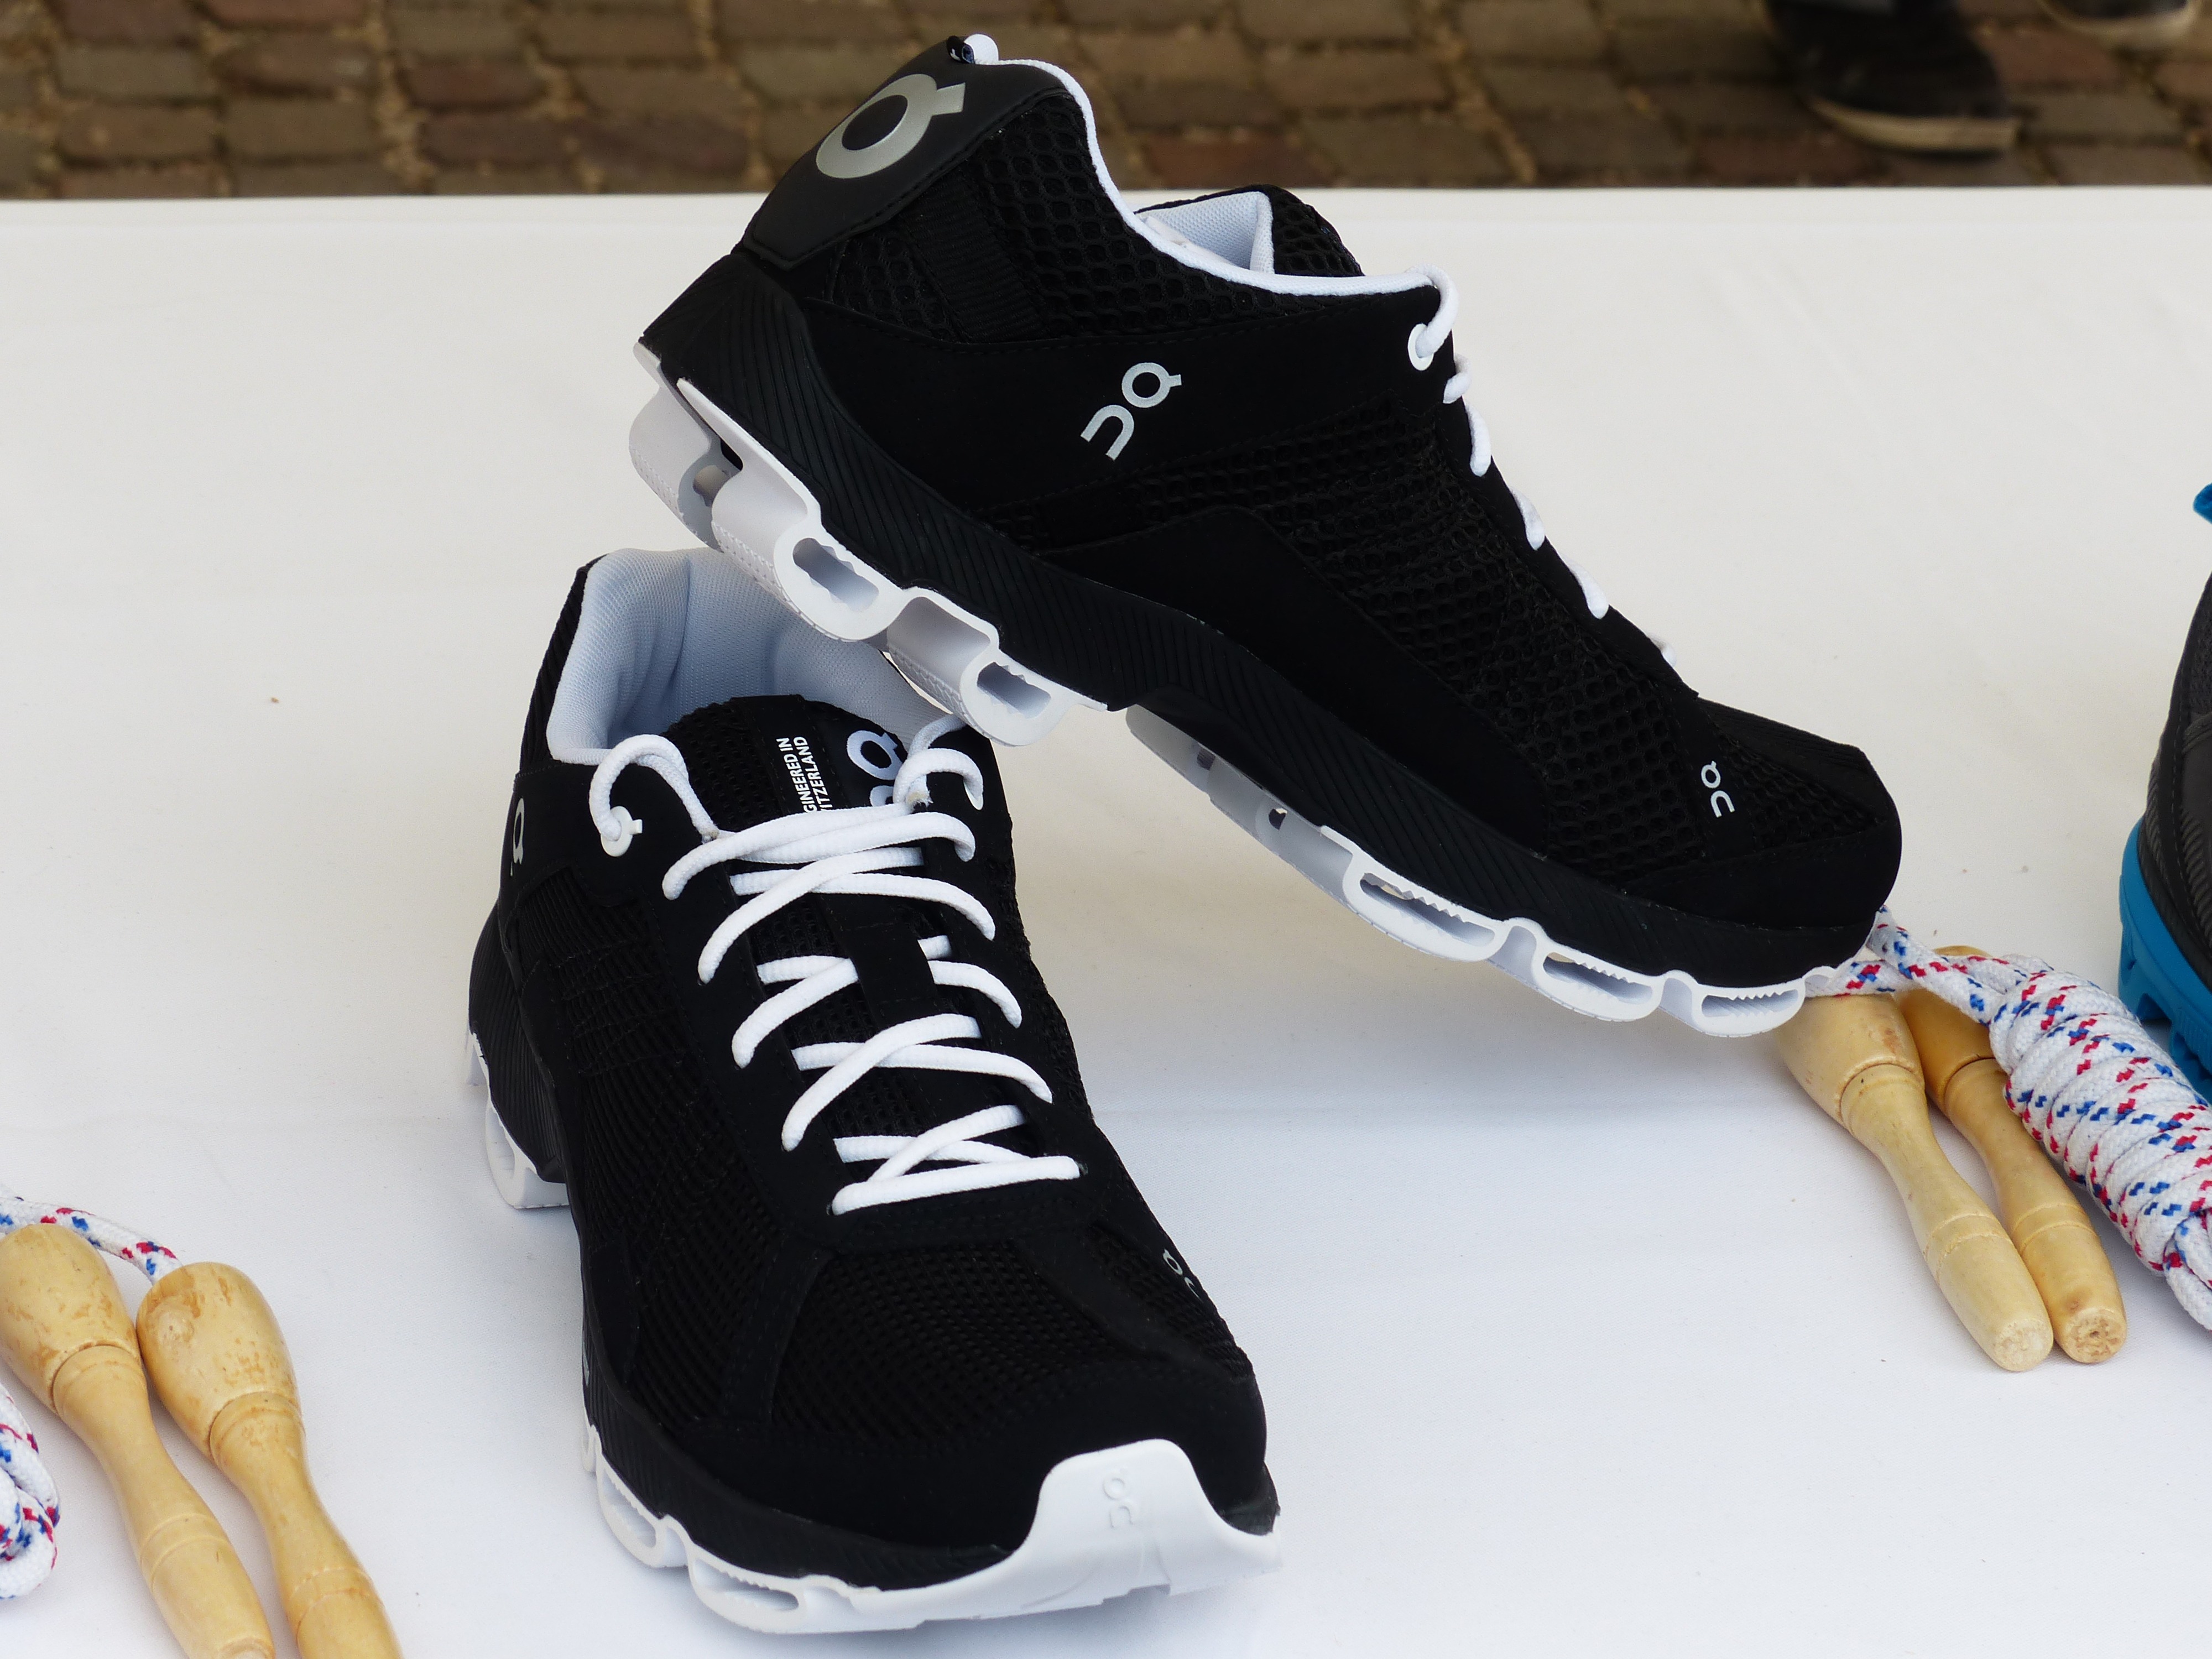
shoe, white, sport, run, leg, black, brand, shoes, sports, sneakers, footwear, sports shoes, skipping rope, running training, outdoor shoe, athletic shoe